Robert Arcq

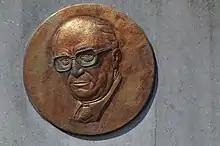

Robert Arcq (1925–1994) was a Belgian writer, working mainly in the Walloon language. A native of the area around Jumet, he was active in the vicinity of Charleroi. I included in his output are a number of aphorisms and a book of memoirs, published in 1980.